Smart charging

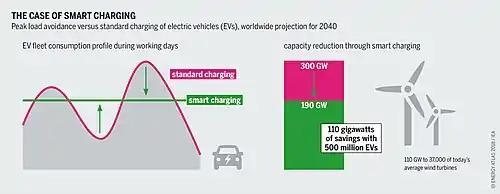
Peak load avoidance by smart charging of electric vehicles

Smart charging is a charging system where electric vehicles, charging stations and charging operators share data connections. Through smart charging, the charging stations may monitor, manage, and restrict the use of charging devices to optimize energy consumption. Comparing with uncontrolled charging, smart charging will flatten the electricity usage peak by shifting the peak due to vehicle charging away from the peak due to other consumption.